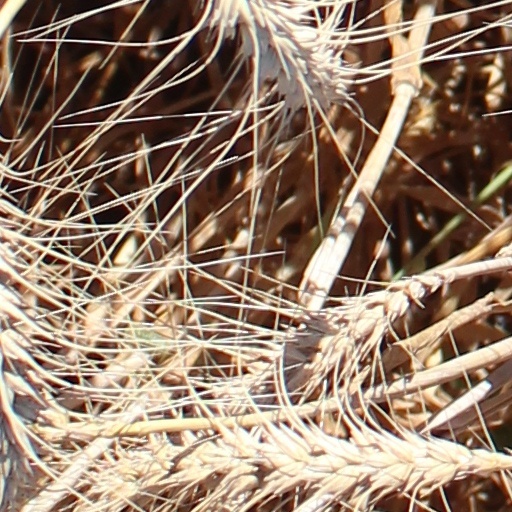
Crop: wheat